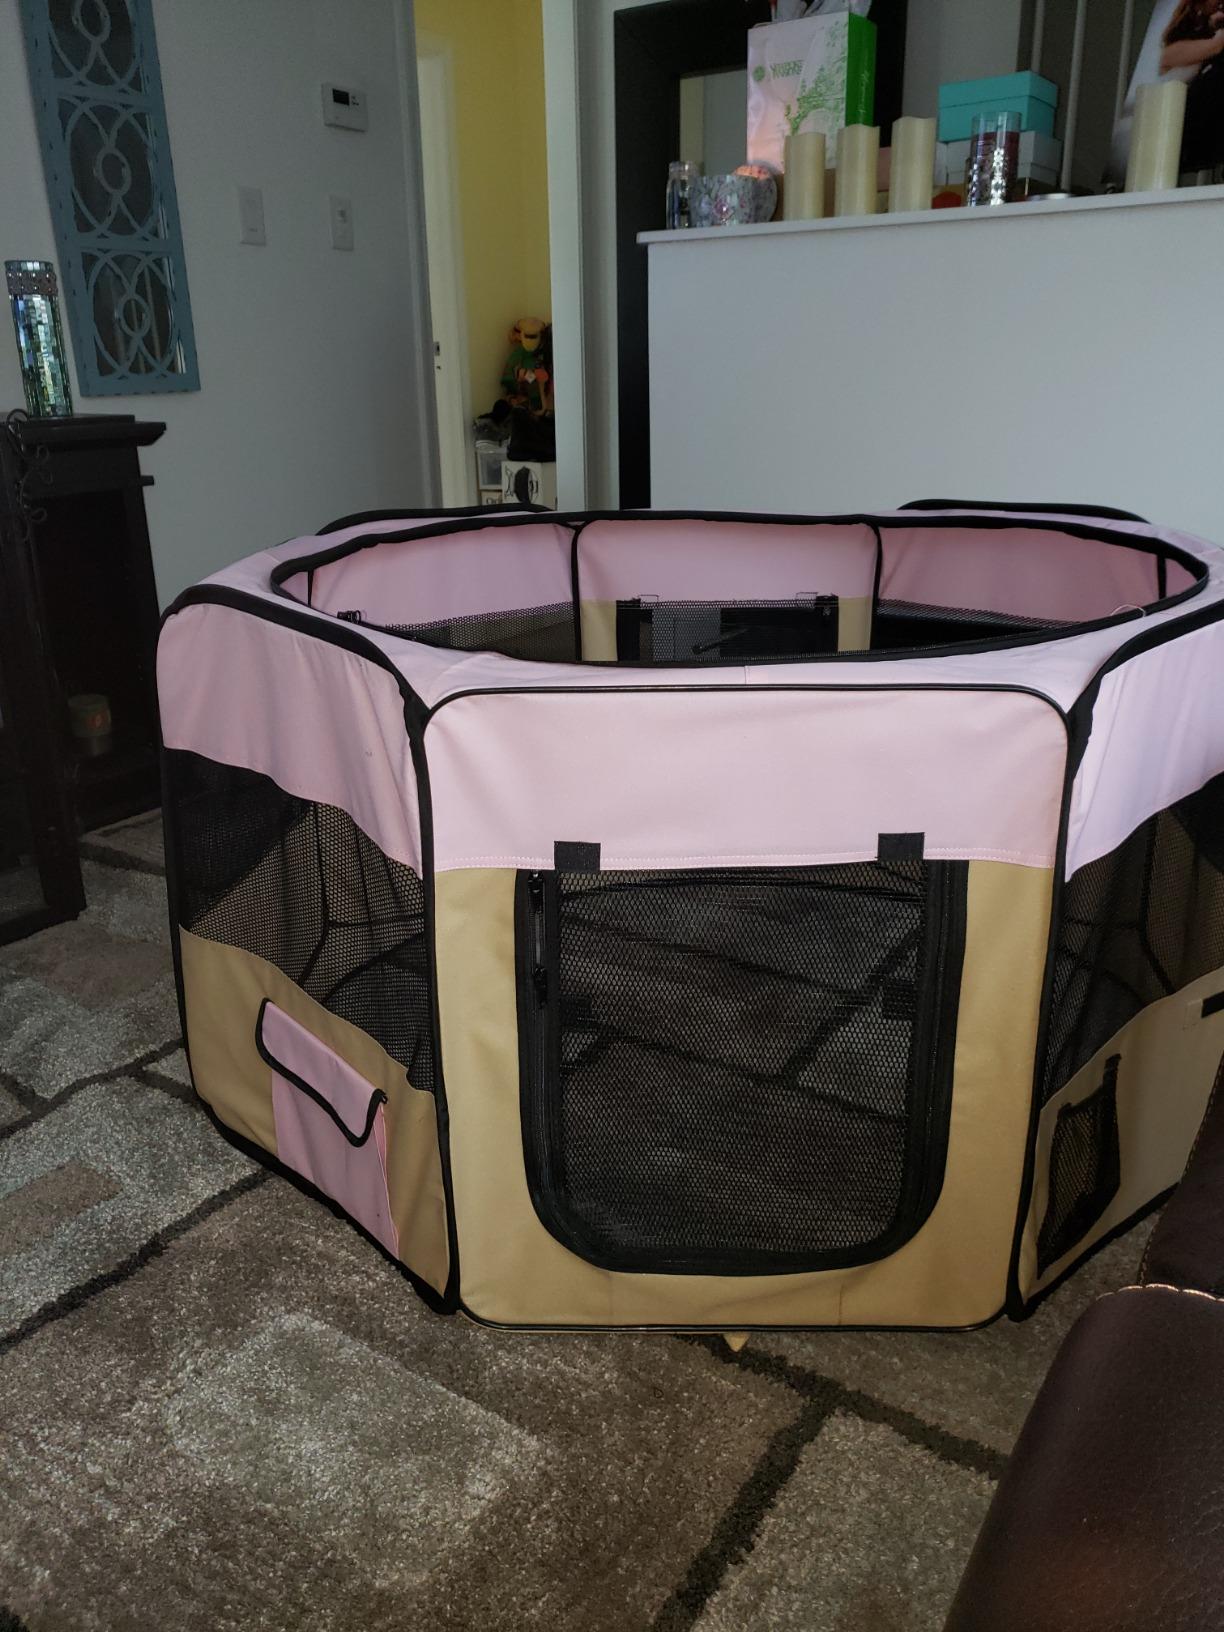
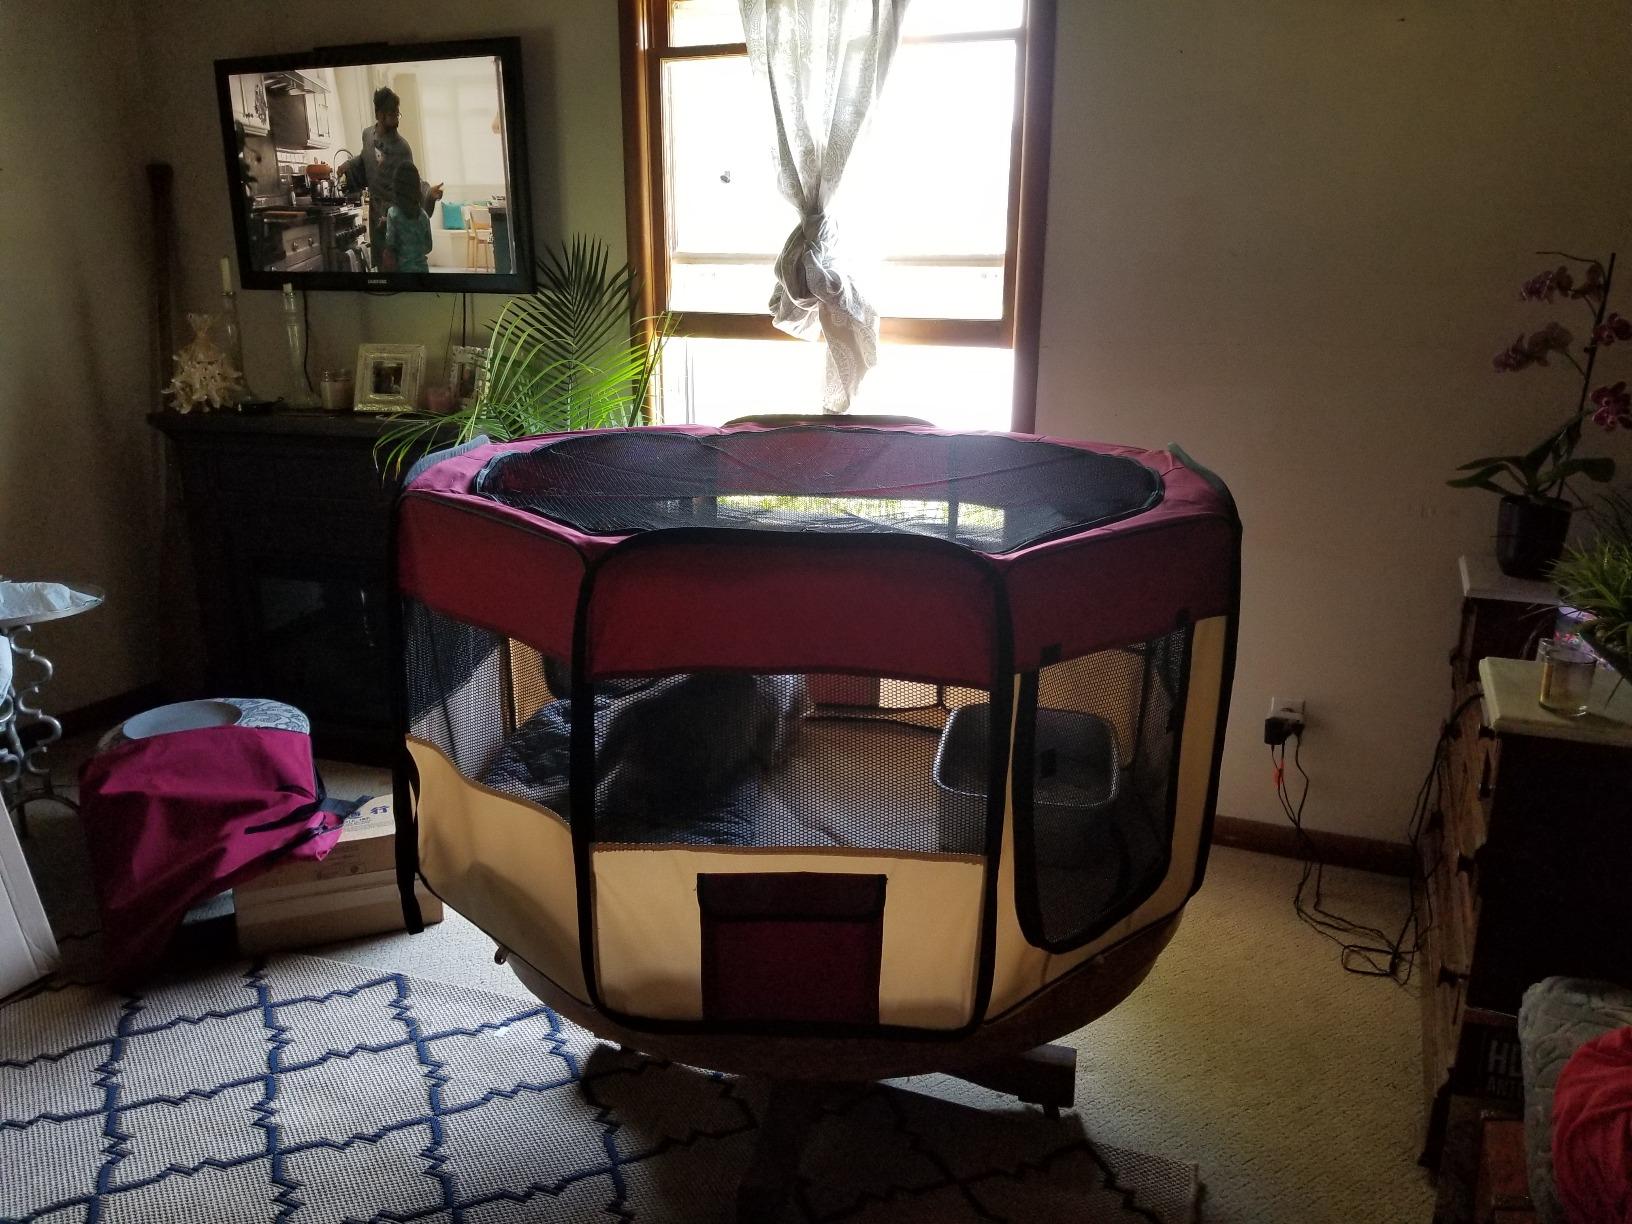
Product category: items_kennel
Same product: no